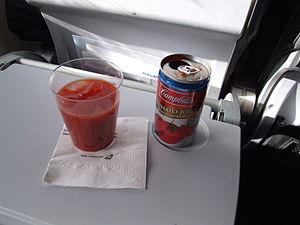
Le jus de tomate est un jus de fruits obtenu par traitement thermique de tomates fraîches hachées et filtrées, ou par dilution de concentré de tomate. Inventée en 1917 aux États-Unis, cette boisson est consommée directement, agrémentée de sel et d'épices, ou peut servir d'ingrédient dans la préparation de cocktails ou de plats.
Campbell Soup Company, créée en 1869, est une multinationale agroalimentaire américaine, active principalement sur les segments de la soupe, des biscuits, des boissons. Elle est régulièrement classée parmi les entreprises du Forbes 500. Son siège social est situé à Camden dans le New Jersey aux États-Unis et elle est présente en exportation directe ou par le biais de ses différentes filiales dans environ 120 pays dans le monde entier.